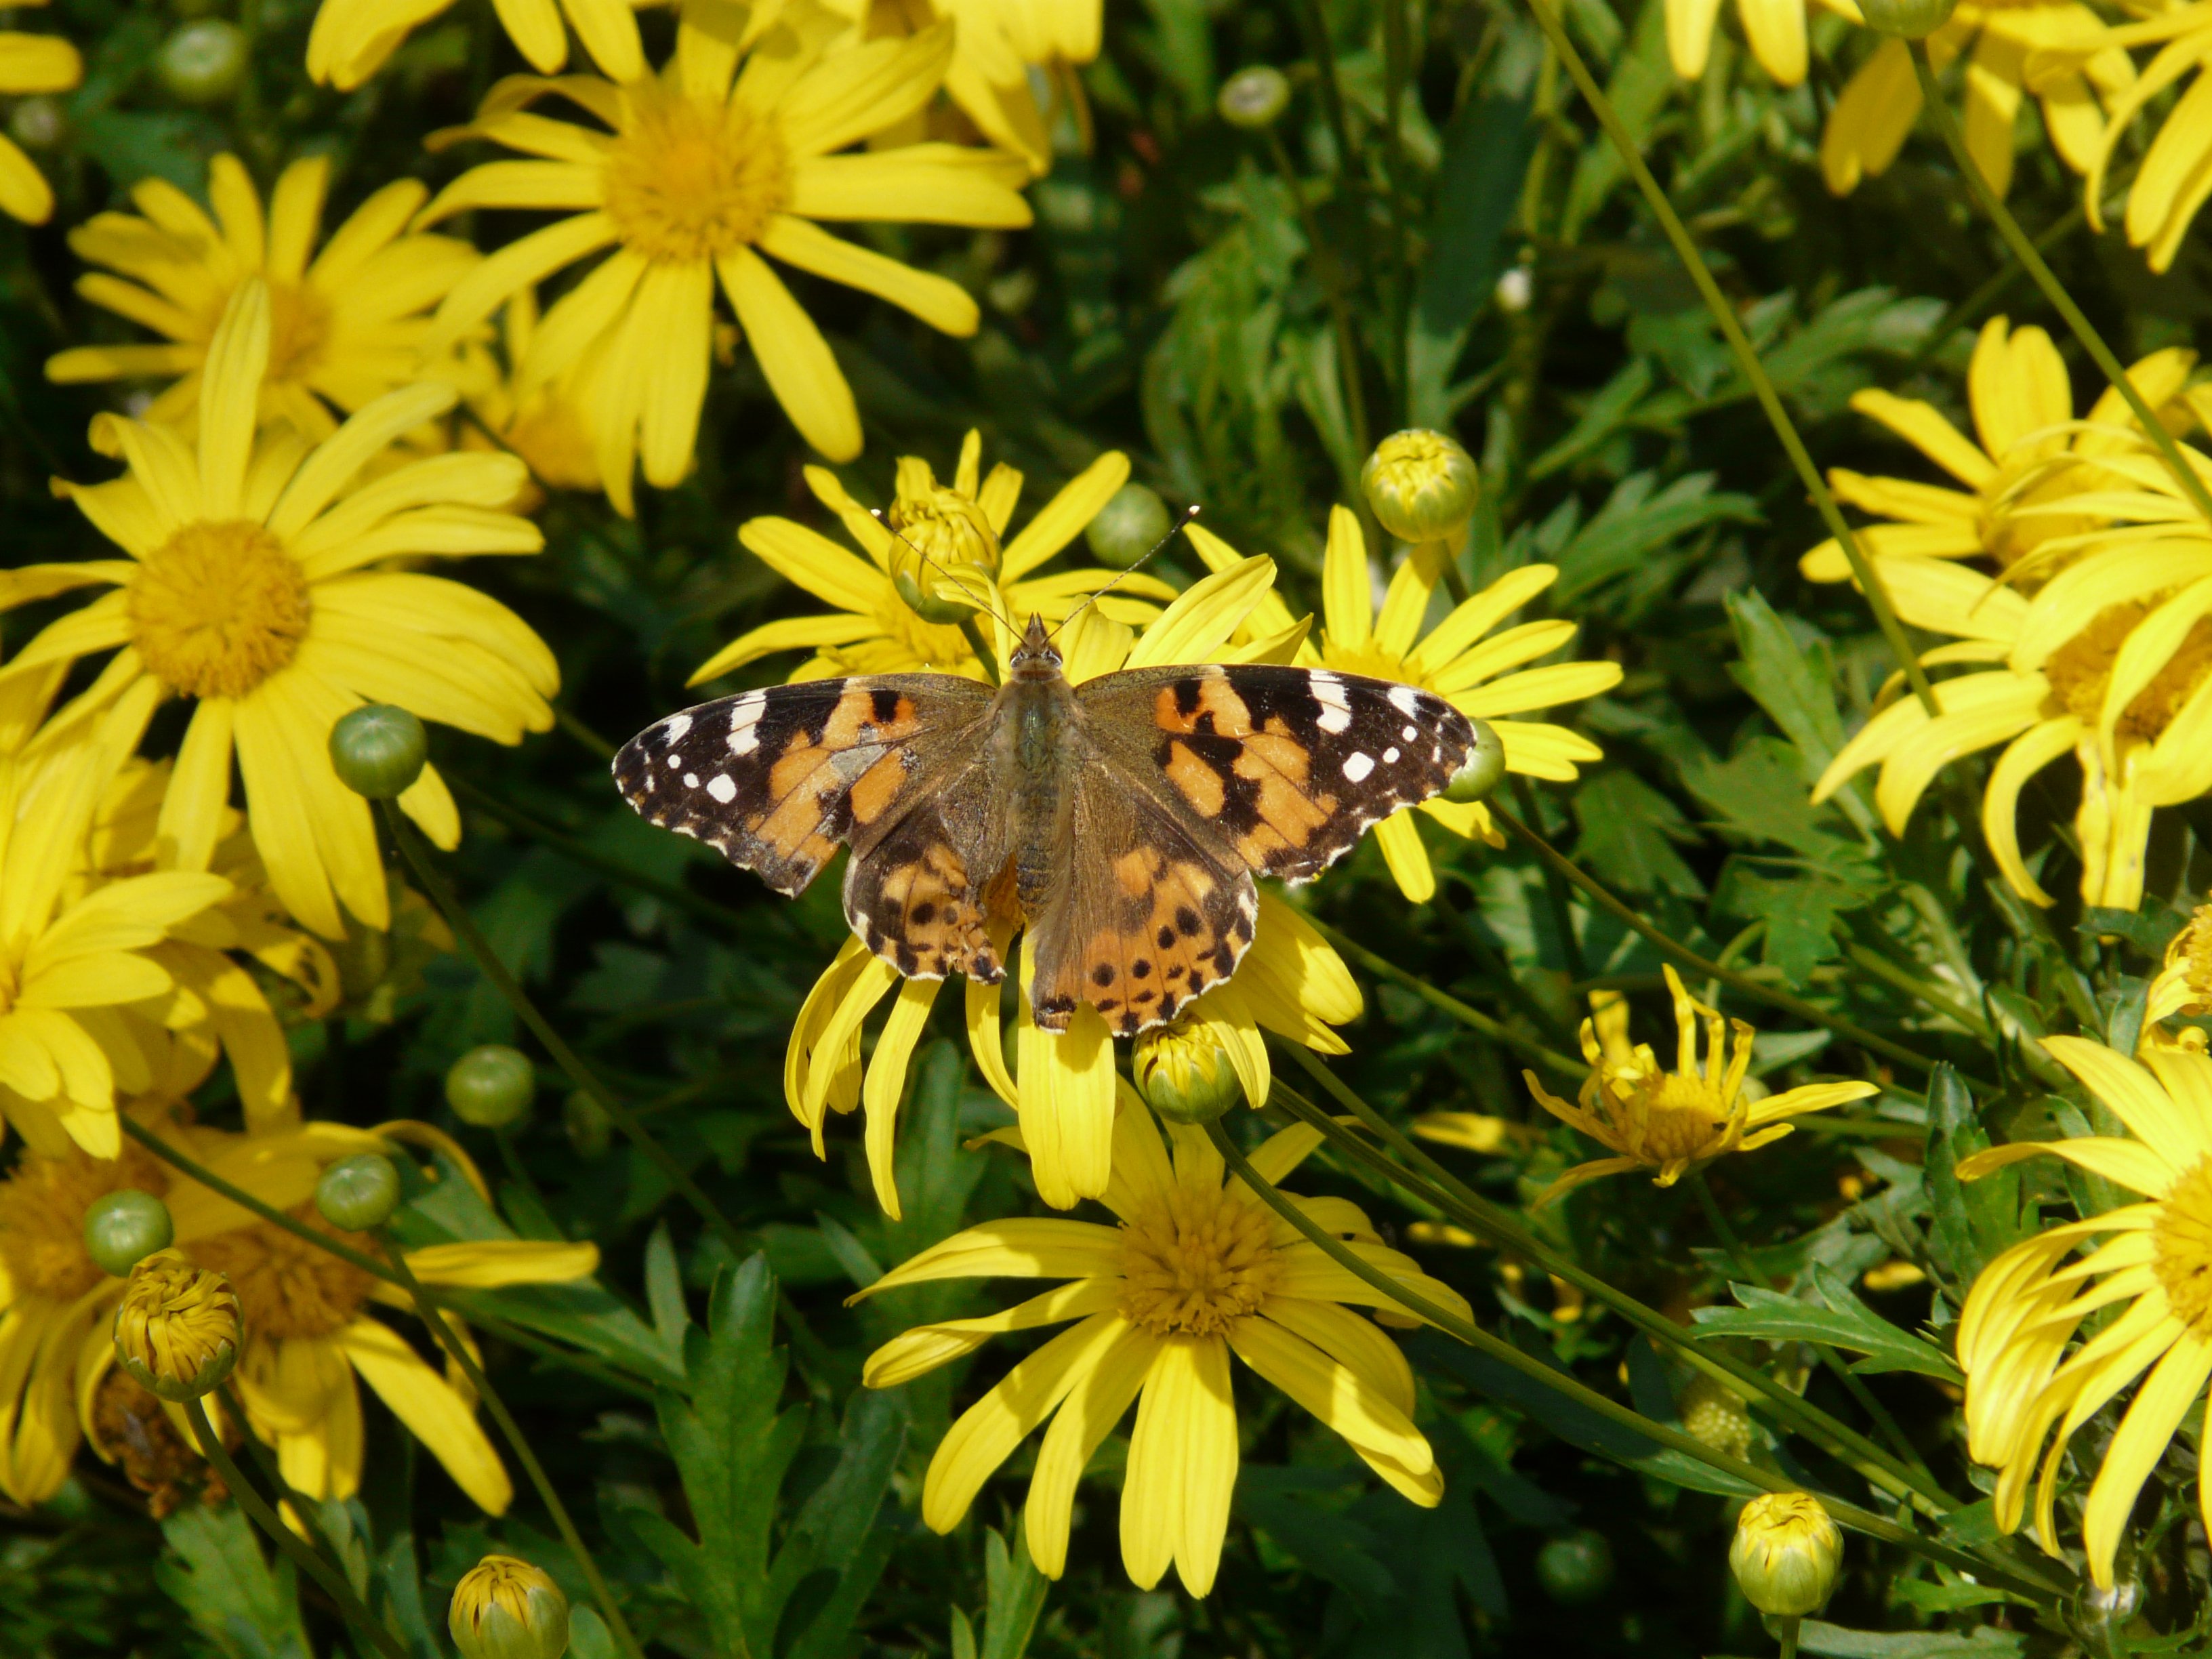
nature, blossom, plant, meadow, flower, bloom, summer, insect, botany, butterfly, yellow, flora, fauna, invertebrate, wildflower, bee, nectar, marguerite, macro photography, flowering plant, honey bee, vanessa cardui, daisy family, edelfalter, painted lady, pollinator, argyranthemum frutescens, tree daisy, yellow strauchmargerite, land plant, moths and butterflies, cynthia cardui, gold eye daisy